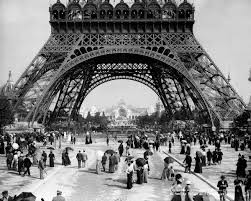
Landmark: Eiffel Tower